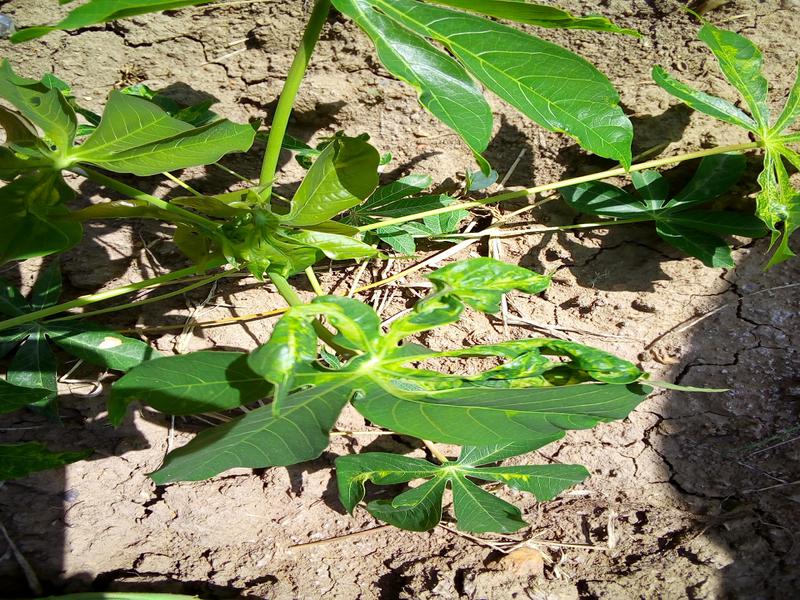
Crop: cassava
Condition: mosaic_disease